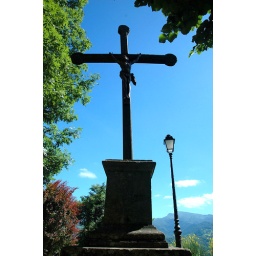
Jesus at the base of the castle at the town of Rocquefixade in France. Summer 2007.